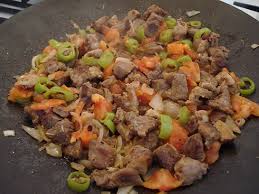
Yemek: et_sote